Alexander S. Williams

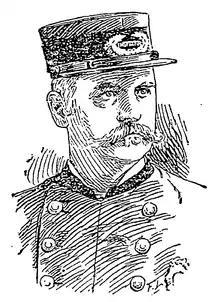

Alexander S. Williams (July 9, 1839 – March 25, 1917) was an American law enforcement officer and police inspector for the New York City Police Department. One of the more colorful yet controversial figures of the NYPD, popularly known as "Clubber Williams" or "Czar of the Tenderloin", he oversaw the Tenderloin and Gas House districts as well as breaking up a number of the city's street gangs, most notably, the Gas House Gang in 1871. He, along with William "Big Bill" Devery and Thomas F. Byrnes, were among several senior NYPD officials implicated by the Lexow Committee during the 1890s.